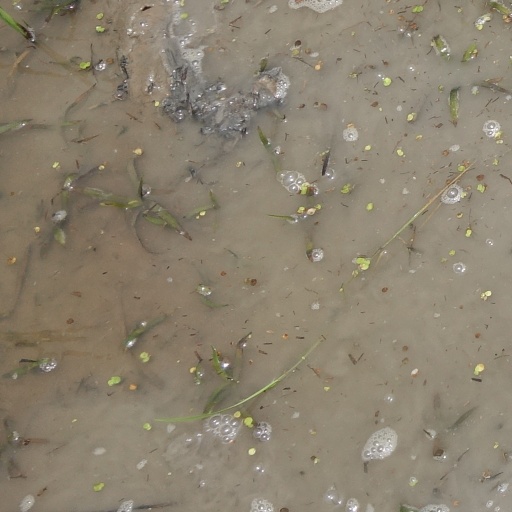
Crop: rice